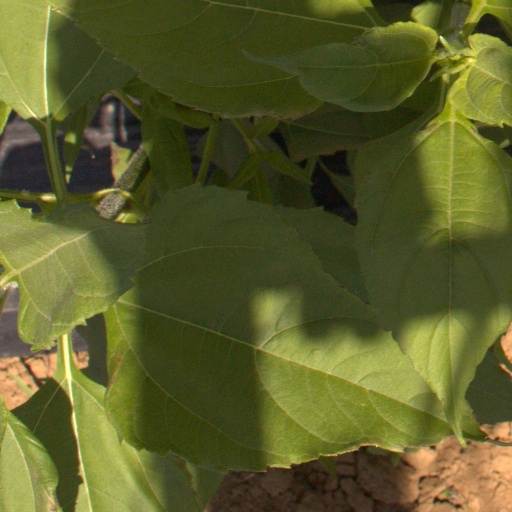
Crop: Jerusalem artichoke